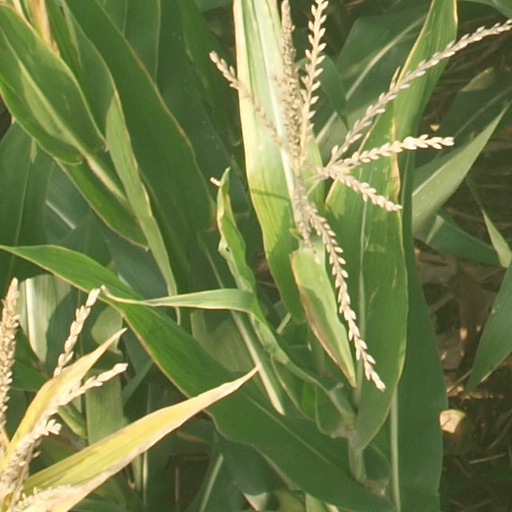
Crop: maize; corn